Vandenberg Space Force Base

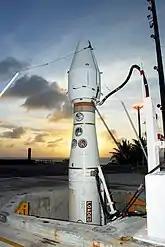

The latest missile deployed at Vandenberg in 2005 is the Ground-based Interceptor (GBI) missile suborbital booster for the U.S. Missile Defense Agency's Ground-based Midcourse Defense system's EKV ballistic missile kill vehicle. It is part of a National missile defense system advocated by President George W. Bush. The OBV is under development by Orbital Sciences; for every interceptor missile there is a missile silo and a Silo Interface Vault (SIV), which is an underground electronics room adjacent to the silo. The basic OBV consists of the upper three stages and guidance system from the Taurus orbital launch vehicle (essentially a wingless Pegasus-XL). The developmental OBV is launched from an open pad; the operational version is to be silo-launched.